Lynda Carter

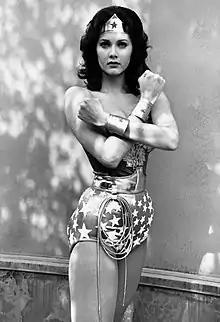
Carter as Wonder Woman in 1976

Wonder Woman, the fictional superhero character appearing in American comic books published by DC Comics, was created by the American psychologist and writer William Moulton Marston and artist Harry G. Peter in 1941. Conceived in the wake of the popularity of Superman, Marston designed his creation as counter-programming to the Man of Steel. The Diana Prince/Wonder Woman character is also called the Amazing Amazon, the Spirit of Truth, Themyscira's Champion, and the Goddess of Love and War. Wonder Woman was an instant hit with readers and became the most prominent DC comic book female superhero.